History of Arkansas

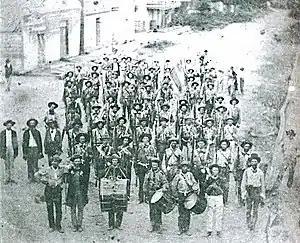
Mustering in the "Hempstead Rifles," Arkansas Volunteers, at Arkadelphia, Arkansas, in 1861.

Arkansas considered selling bonds to raise funds, but the frontier state remained an unknown and was not seen as a safe investment. The state also lacked agencies capable of issuing bonds, until Governor James Conway signed acts which chartered two banks during Arkansas's first legislative session, a State Bank and a Real Estate Bank. This system had contemporaries in many other states. The Real Estate Bank was to be privately owned by shareholders, but too few shareholders bought in, causing the state to fund both banks. A showdown on the state legislature floor ended with knives being drawn. President of the Real Estate Bank/Speaker of the Arkansas House John Wilson killed state legislator Joseph Anthony after Anthony offered a bill that criticized Wilson's management of the Real Estate Bank. Wilson was acquitted of murder but expelled from the legislature. Wilson was reelected in 1840, and later had to be restrained in another knife fight.